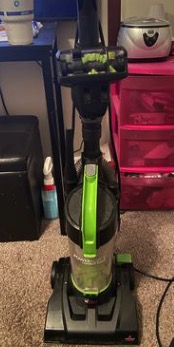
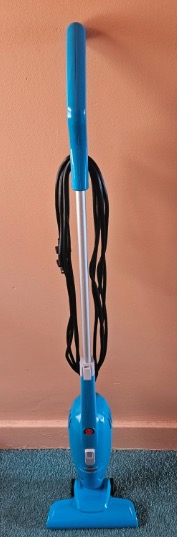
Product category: items_vacuum
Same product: no